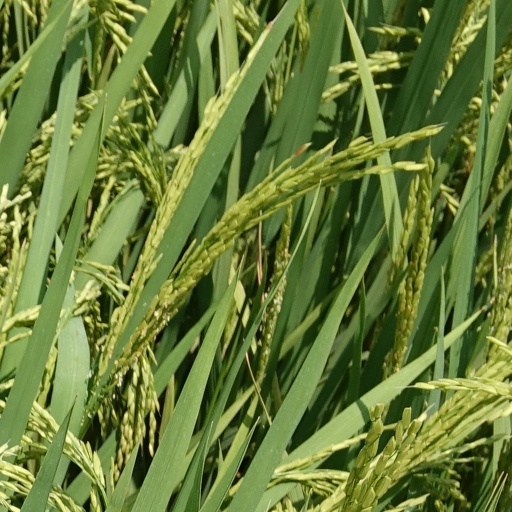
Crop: rice